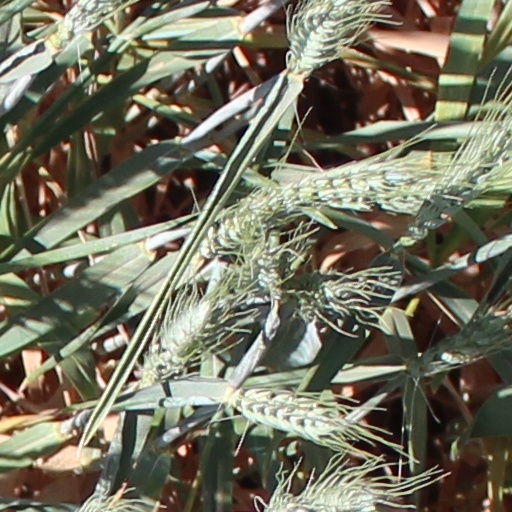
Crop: wheat